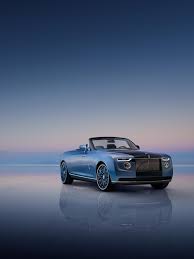
Vehicle type: Cars